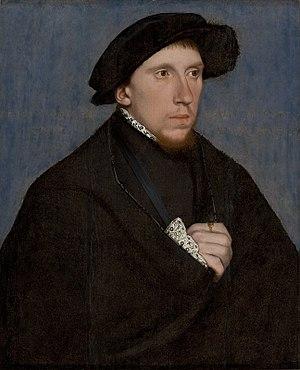
Henry Howard, chevalier de la Jarretière, connu, en tant que poète, sous le surnom de « comte de Surrey », bien qu'il n'ait jamais été pair, est un soldat et aristocrate anglais, l’un des pères de la poésie anglaise de la Renaissance.